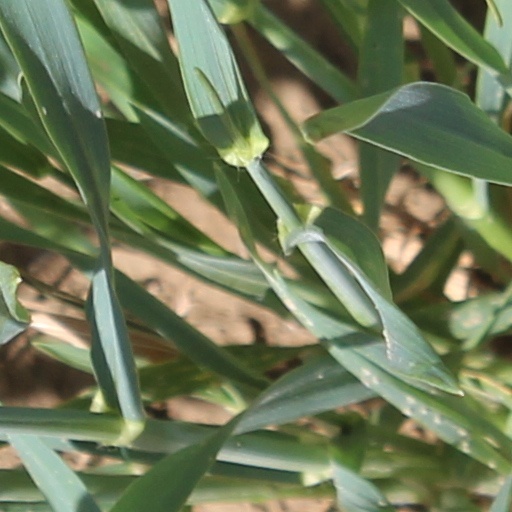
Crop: wheat